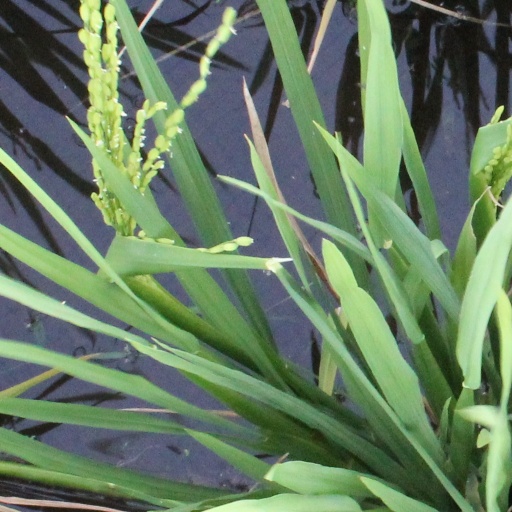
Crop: rice